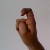
The image shows a hand gesture representing the letter 'X' in Indian Sign Language.